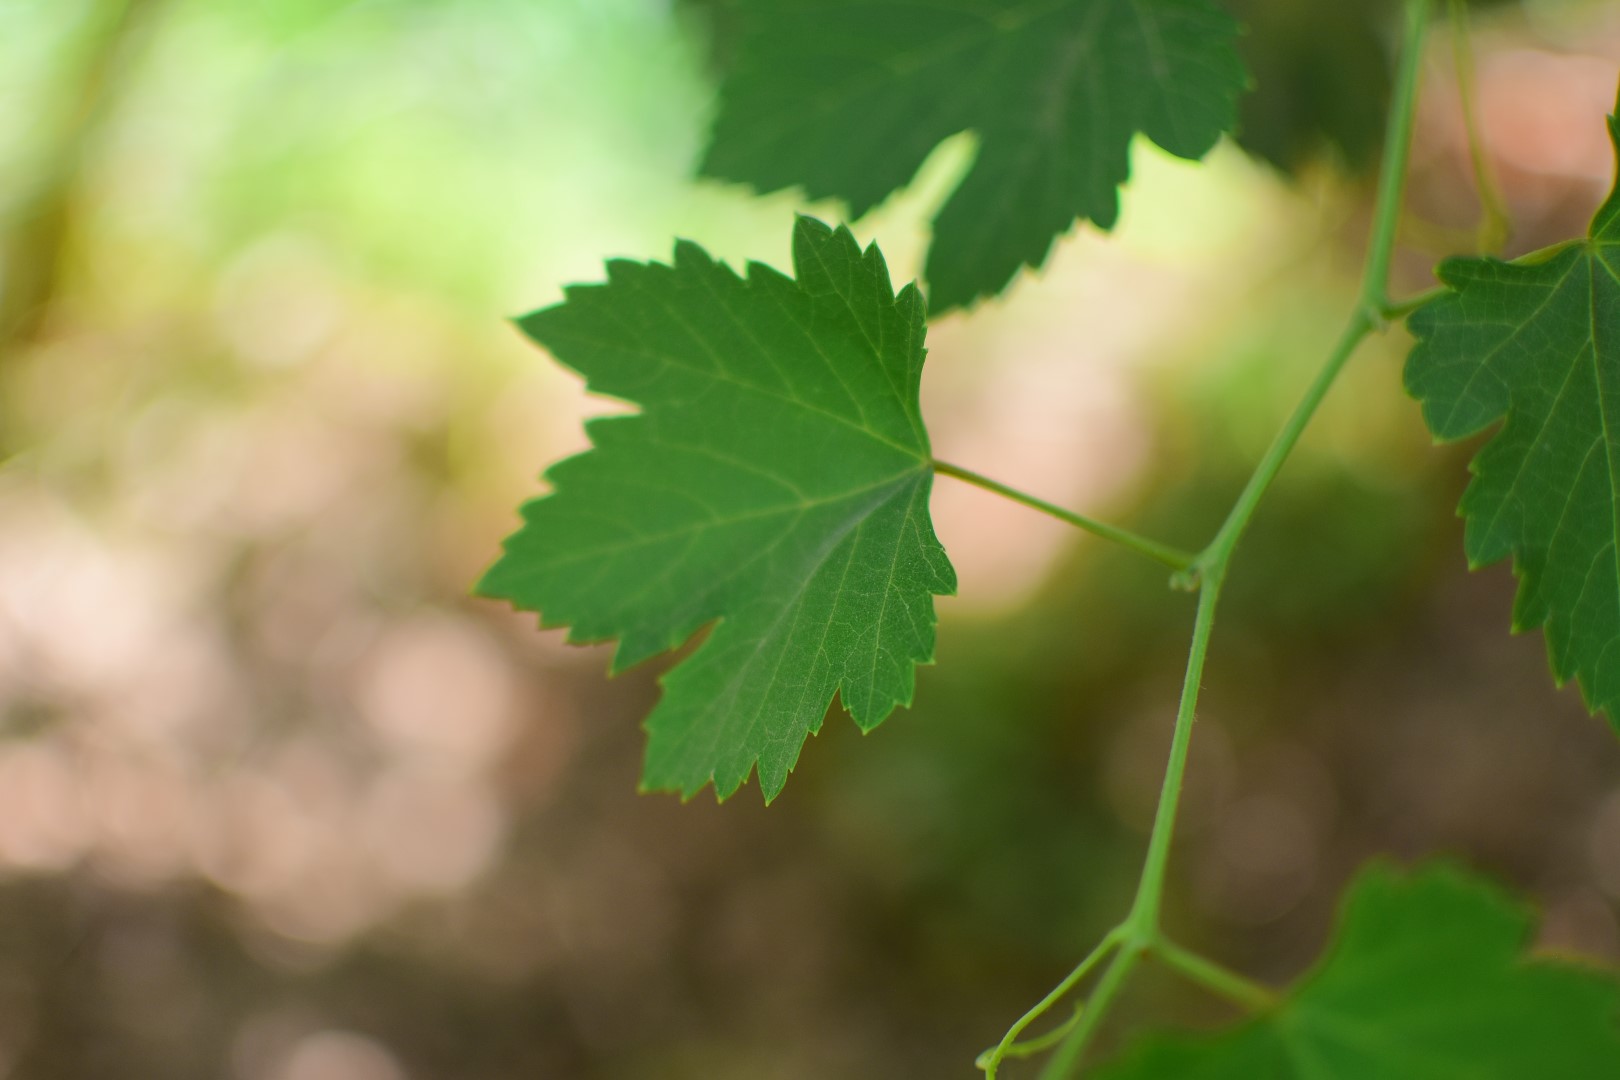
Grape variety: Halawani